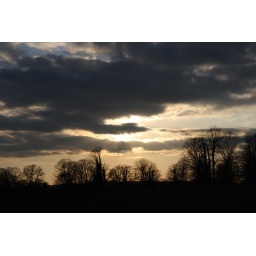
Slightly closer in and without the stone, just the backdrop of trees against the evening sky